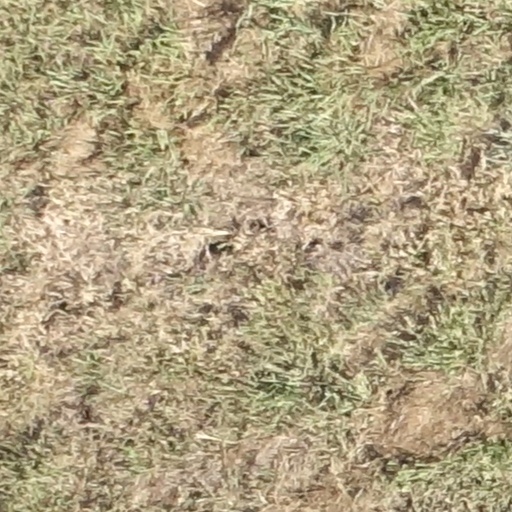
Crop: sorghum